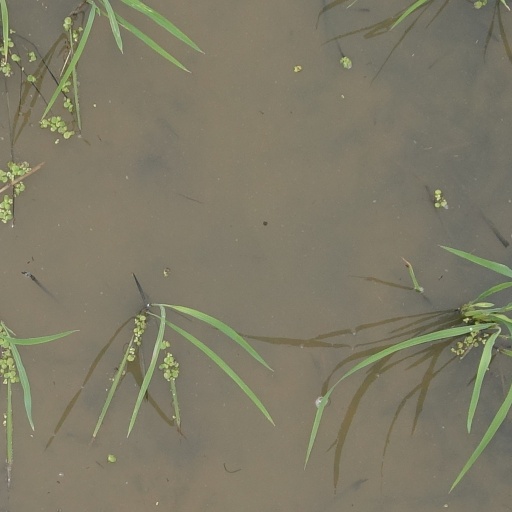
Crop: rice